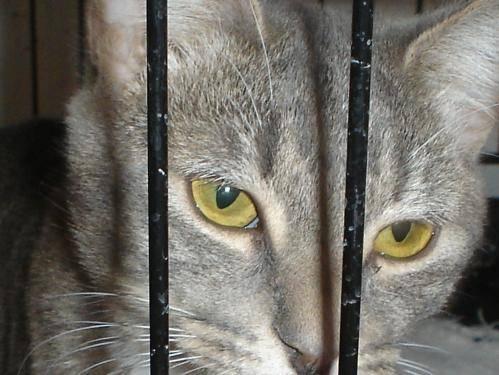
cat